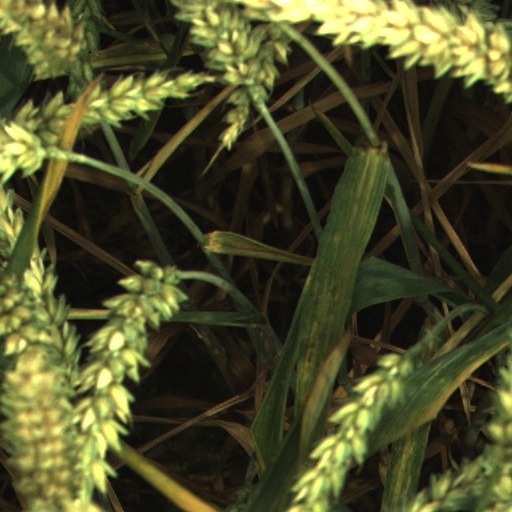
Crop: wheat